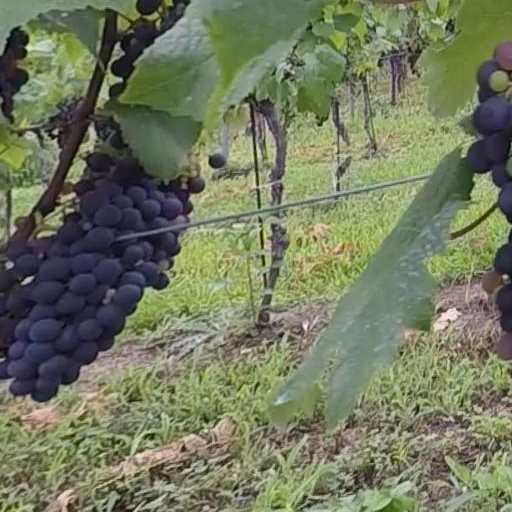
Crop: grape